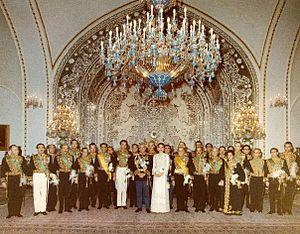
Le cabinet du Premier Ministre Hoveida à l'occasion de l'inauguration du 23e Majlis
Mohammad Reza Chah Pahlavi ou Muhammad Rizā Shāh Pahlevi dit Aryamehr, né le 26 octobre 1919 à Téhéran et mort le 27 juillet 1980 au Caire, était le second et dernier monarque de la dynastie Pahlavi de la monarchie iranienne. Dernier chah d'Iran, il régne du 16 septembre 1941 au 11 février 1979. Contraint à l'exil le 16 janvier 1979, Mohammad Reza Pahlavi est remplacé par un conseil royal et renversé par la Révolution iranienne, mais n'abdique jamais officiellement. Il succéde à son père, Reza Chah, lorsque ce dernier, jugé trop proche de l'Allemagne nazie, est contraint d'abdiquer en septembre 1941 lors de l'invasion anglo-soviétique de l'Iran. Au lendemain de la Seconde Guerre mondiale, le jeune chah est confronté aux tentatives sécessionnistes dans les provinces du nord-est lors de la crise irano-soviétique et aux rébellions tribales dans le sud du pays. Mohammad Reza Pahlavi se rapproche par la suite des États-Unis et entretient des liens très étroits avec la Maison-Blanche, en particulier avec les présidents Dwight Eisenhower et Richard Nixon.